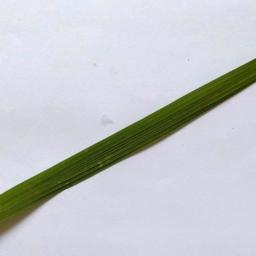
Label: Rice___Healthy